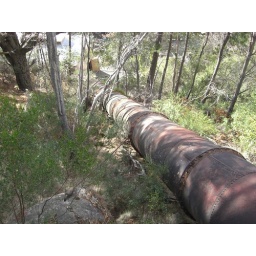
Back in the day, this used to feed water from an up-stream river down into the hydroelectricity plant.